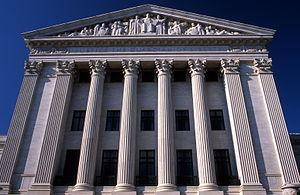
La ville de Washington compte de nombreuses sculptures en plein air. La Smithsonian Institution en compte près de 900 dans son inventaire. En plus des plus célèbres monuments et mémoriaux de la capitale, de nombreuses personnalités reconnues comme des héros nationaux ont été honorées, à titre posthume, une statue les représentant dans un parc ou une place publique. Certains de ces personnages de l'histoire américaine sont représentés plusieurs fois dans la capitale. Abraham Lincoln, par exemple, est représenté par au moins trois sculptures, dont celles au Lincoln Memorial, au Lincoln Park, et à l'ancienne Cour supérieure du district de Columbia. Plusieurs personnalités internationales, telles Mohandas Karamchand Gandhi, ont également été immortalisées par des statues. D'autres figures humaines ne font référence à aucun personnage historique telle par exemple la statue de la Liberté qui ne doit pas être confondue avec la statue de la Liberté à New York, statue allégorique de 19 ½ pieds de haut qui repose au sommet du dôme du Capitole.